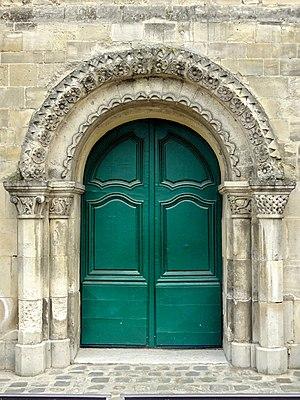
Portail occidental.
L'église Saint-Ouen est une église catholique paroissiale située à Saint-Ouen-l'Aumône, dans le Val-d'Oise, en France. Elle succède à une chapelle, qui a été bâtie à la fin du VIIᵉ siècle ou au début du VIIIᵉ siècle pour commémorer le passage du cortège funéraire de saint Ouen vers sa ville épiscopale de Rouen, en 686. La chapelle est reconstruite pendant la première moitié du XIIᵉ siècle dans le style roman. Seul le portail occidental en subsiste. Le reste de la chapelle est reconstruite pour une nouvelle fois à partir de la fin du XIIᵉ, et jusqu'au milieu du XIIIᵉ siècle. Les dimensions sont modestes, car Saint-Ouen de Saint-Ouen-l'Aumône n'est pas encore une paroisse jusqu'à l'achèvement de la chapelle, qui devient alors église paroissiale. La nef et les bas-côtés sont voûtés d'ogives pendant la première moitié du XVIᵉ siècle dans le style gothique flamboyant. Les chapelles au nord et au sud de la façade paraissent aussi flamboyantes, mais ne datent que du XIXᵉ siècle.